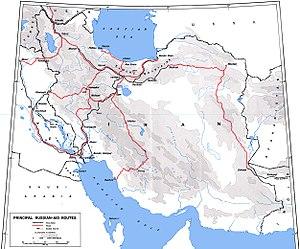
Le Corridor perse est une route d'approvisionnement traversant l'État impérial d'Iran et le Royaume d'Irak par laquelle l'aide britannique et les fournitures résultant du programme de prêt-bail américain étaient transférées à l'Union soviétique durant la Seconde Guerre mondiale, depuis les ports du golfe Persique jusqu'à l'Azerbaïdjan soviétique.